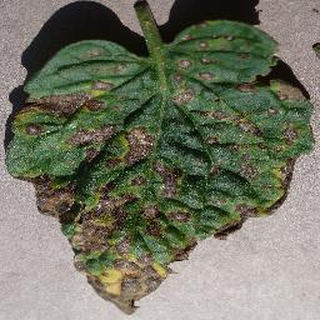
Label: tomato_early_blight